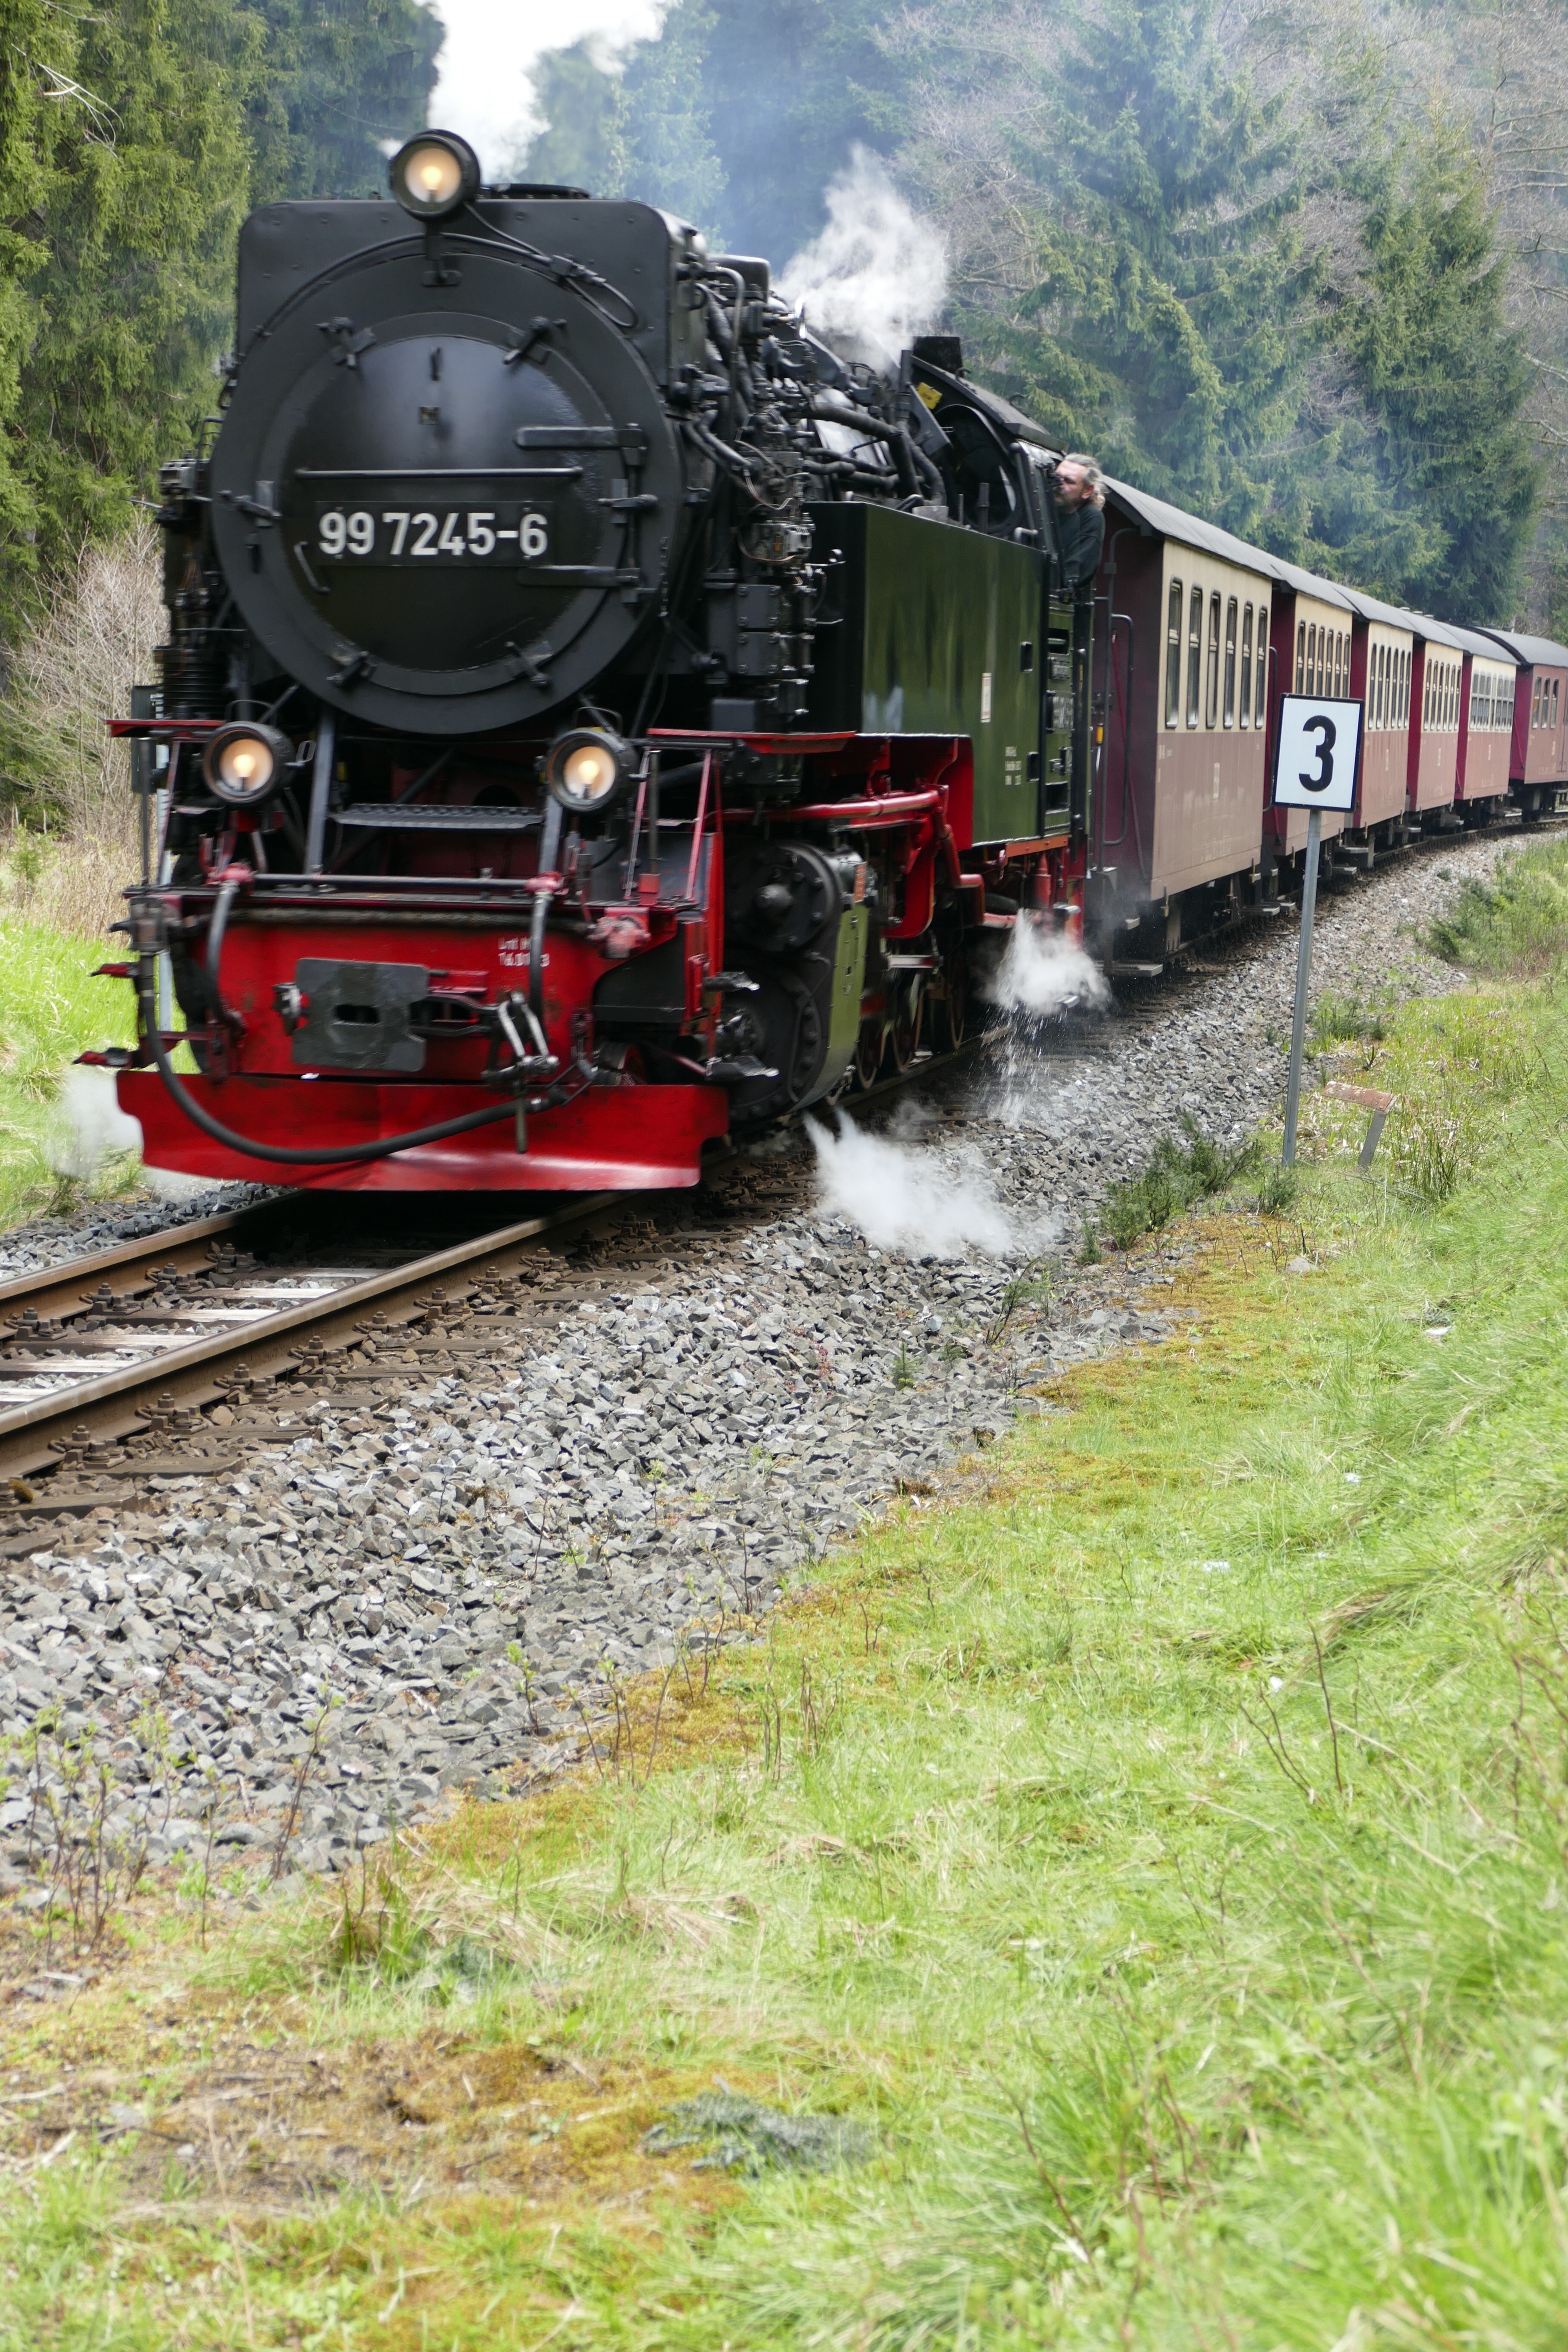
nature, forest, track, steam, train, asphalt, transport, vehicle, locomotive, loco, rail transport, narrow gauge, land vehicle, harzquerbahn, rolling stock, railroad car